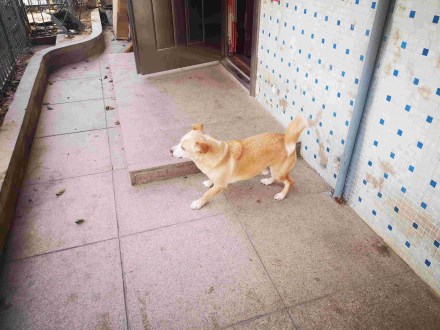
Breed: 3336-n000121-chinese_rural_dog